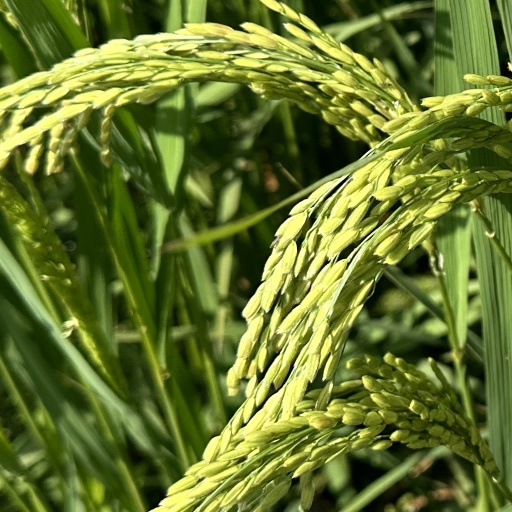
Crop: rice